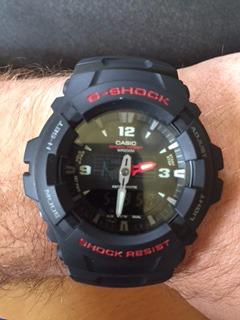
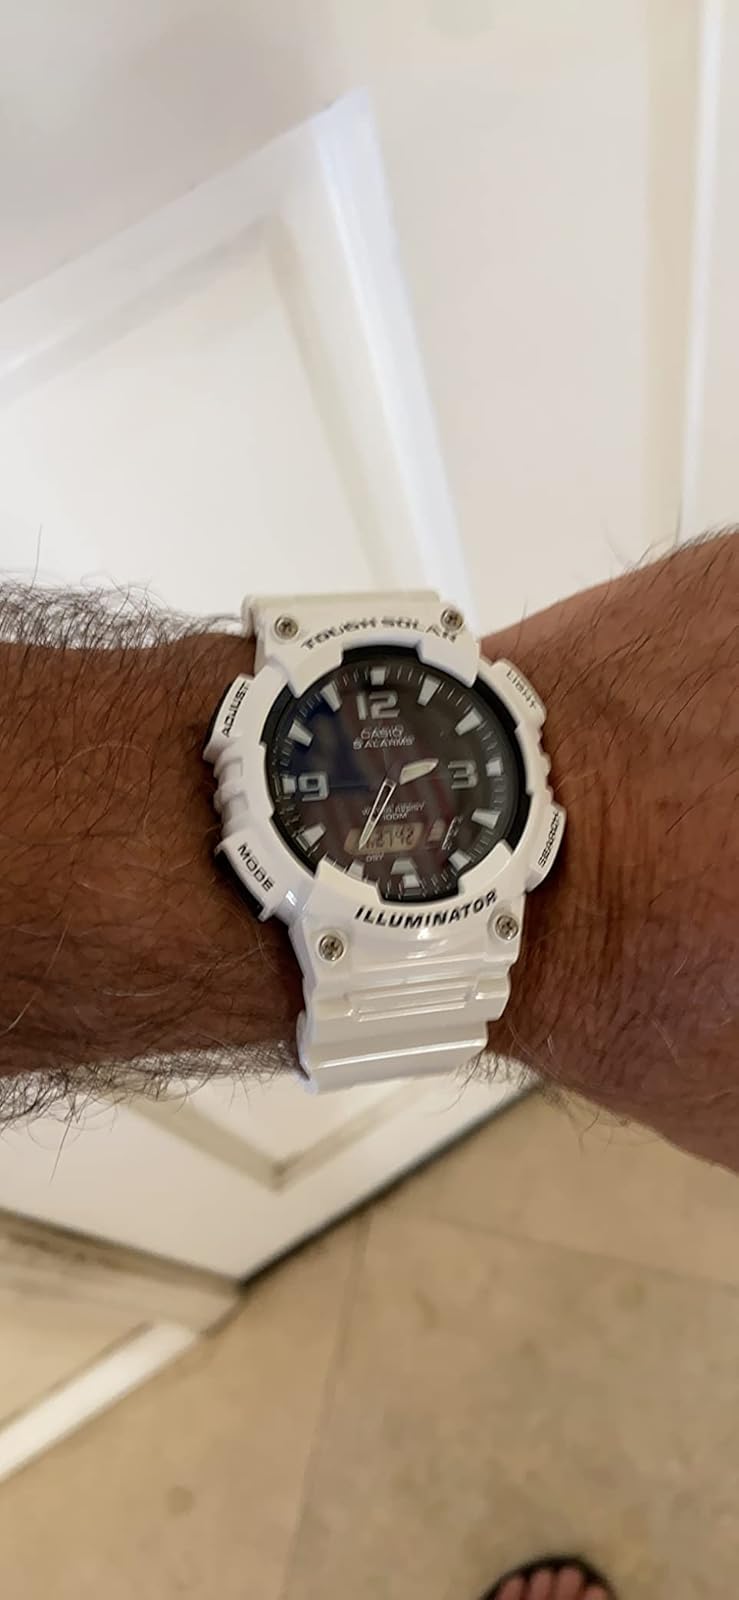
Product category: accessories_watch
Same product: no